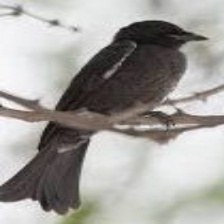
Species: AFRICAN EMERALD CUCKOO
Scientific name: CHRYSOCOCCYX CUPREUS